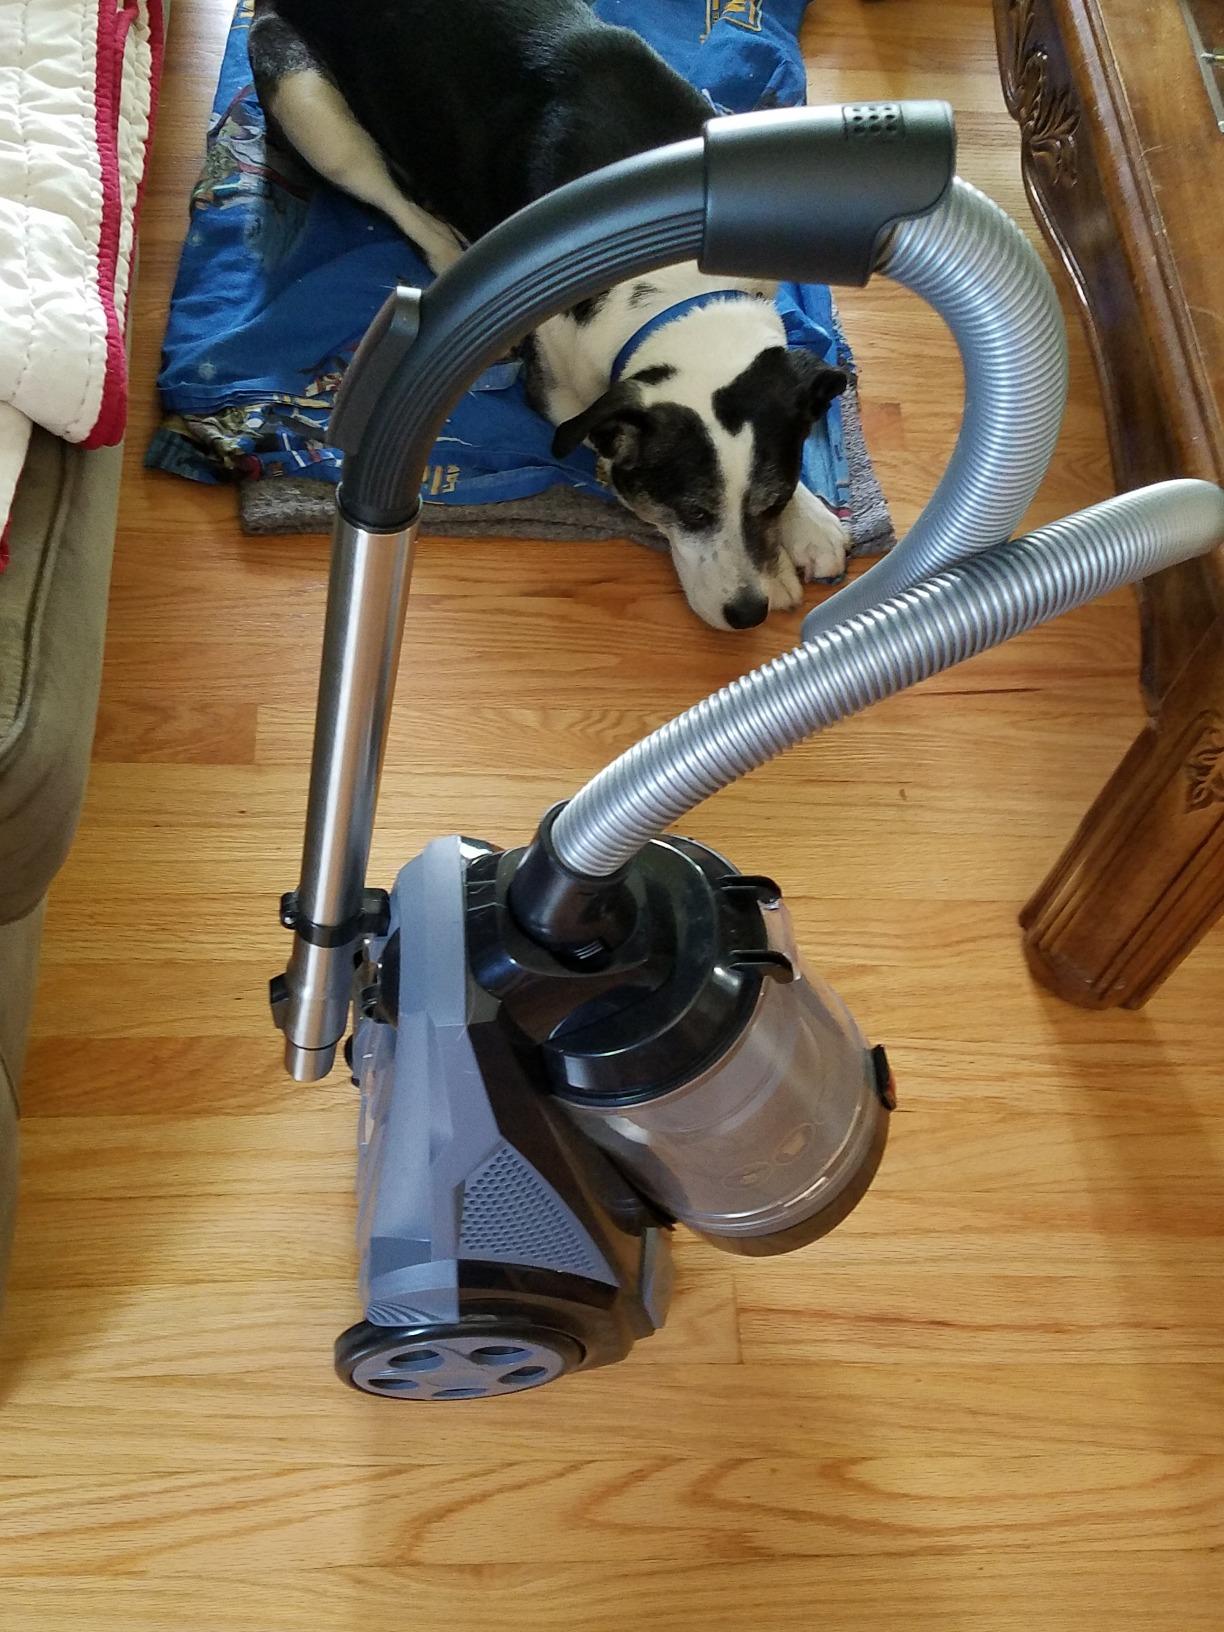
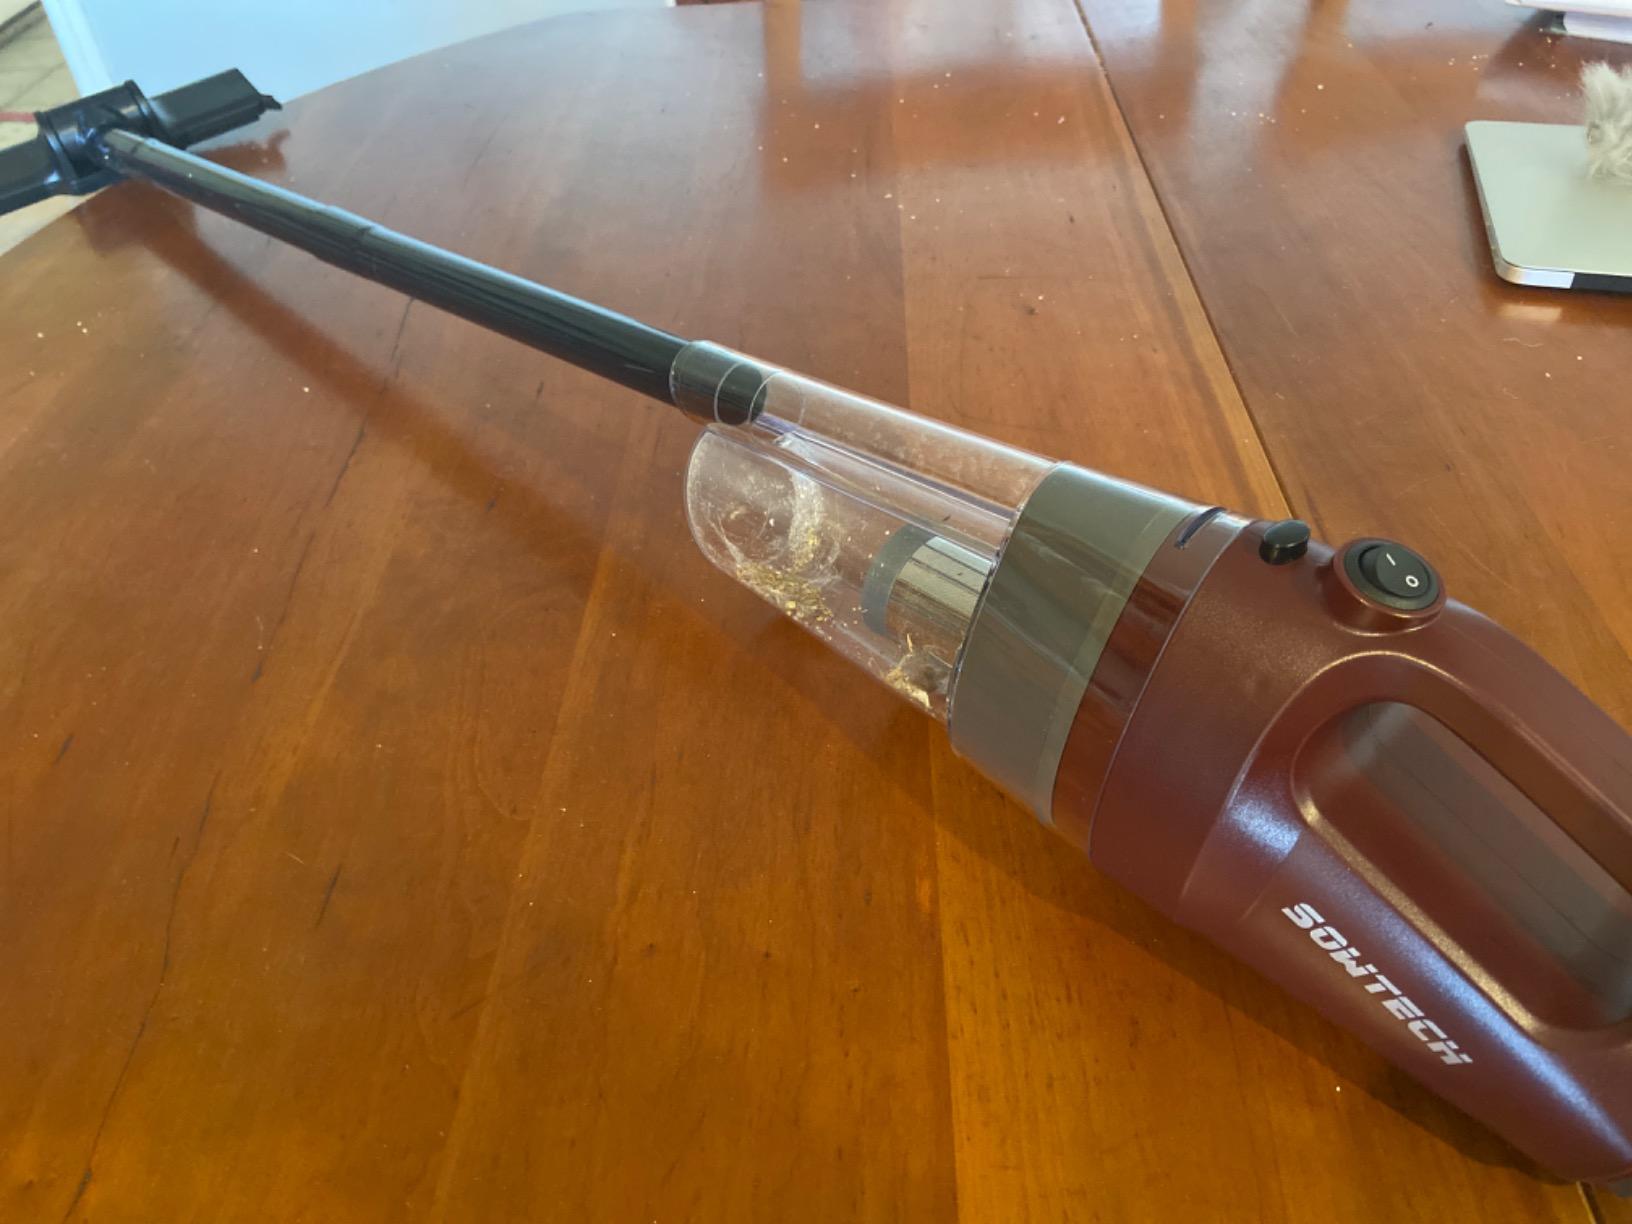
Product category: items_vacuum
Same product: no